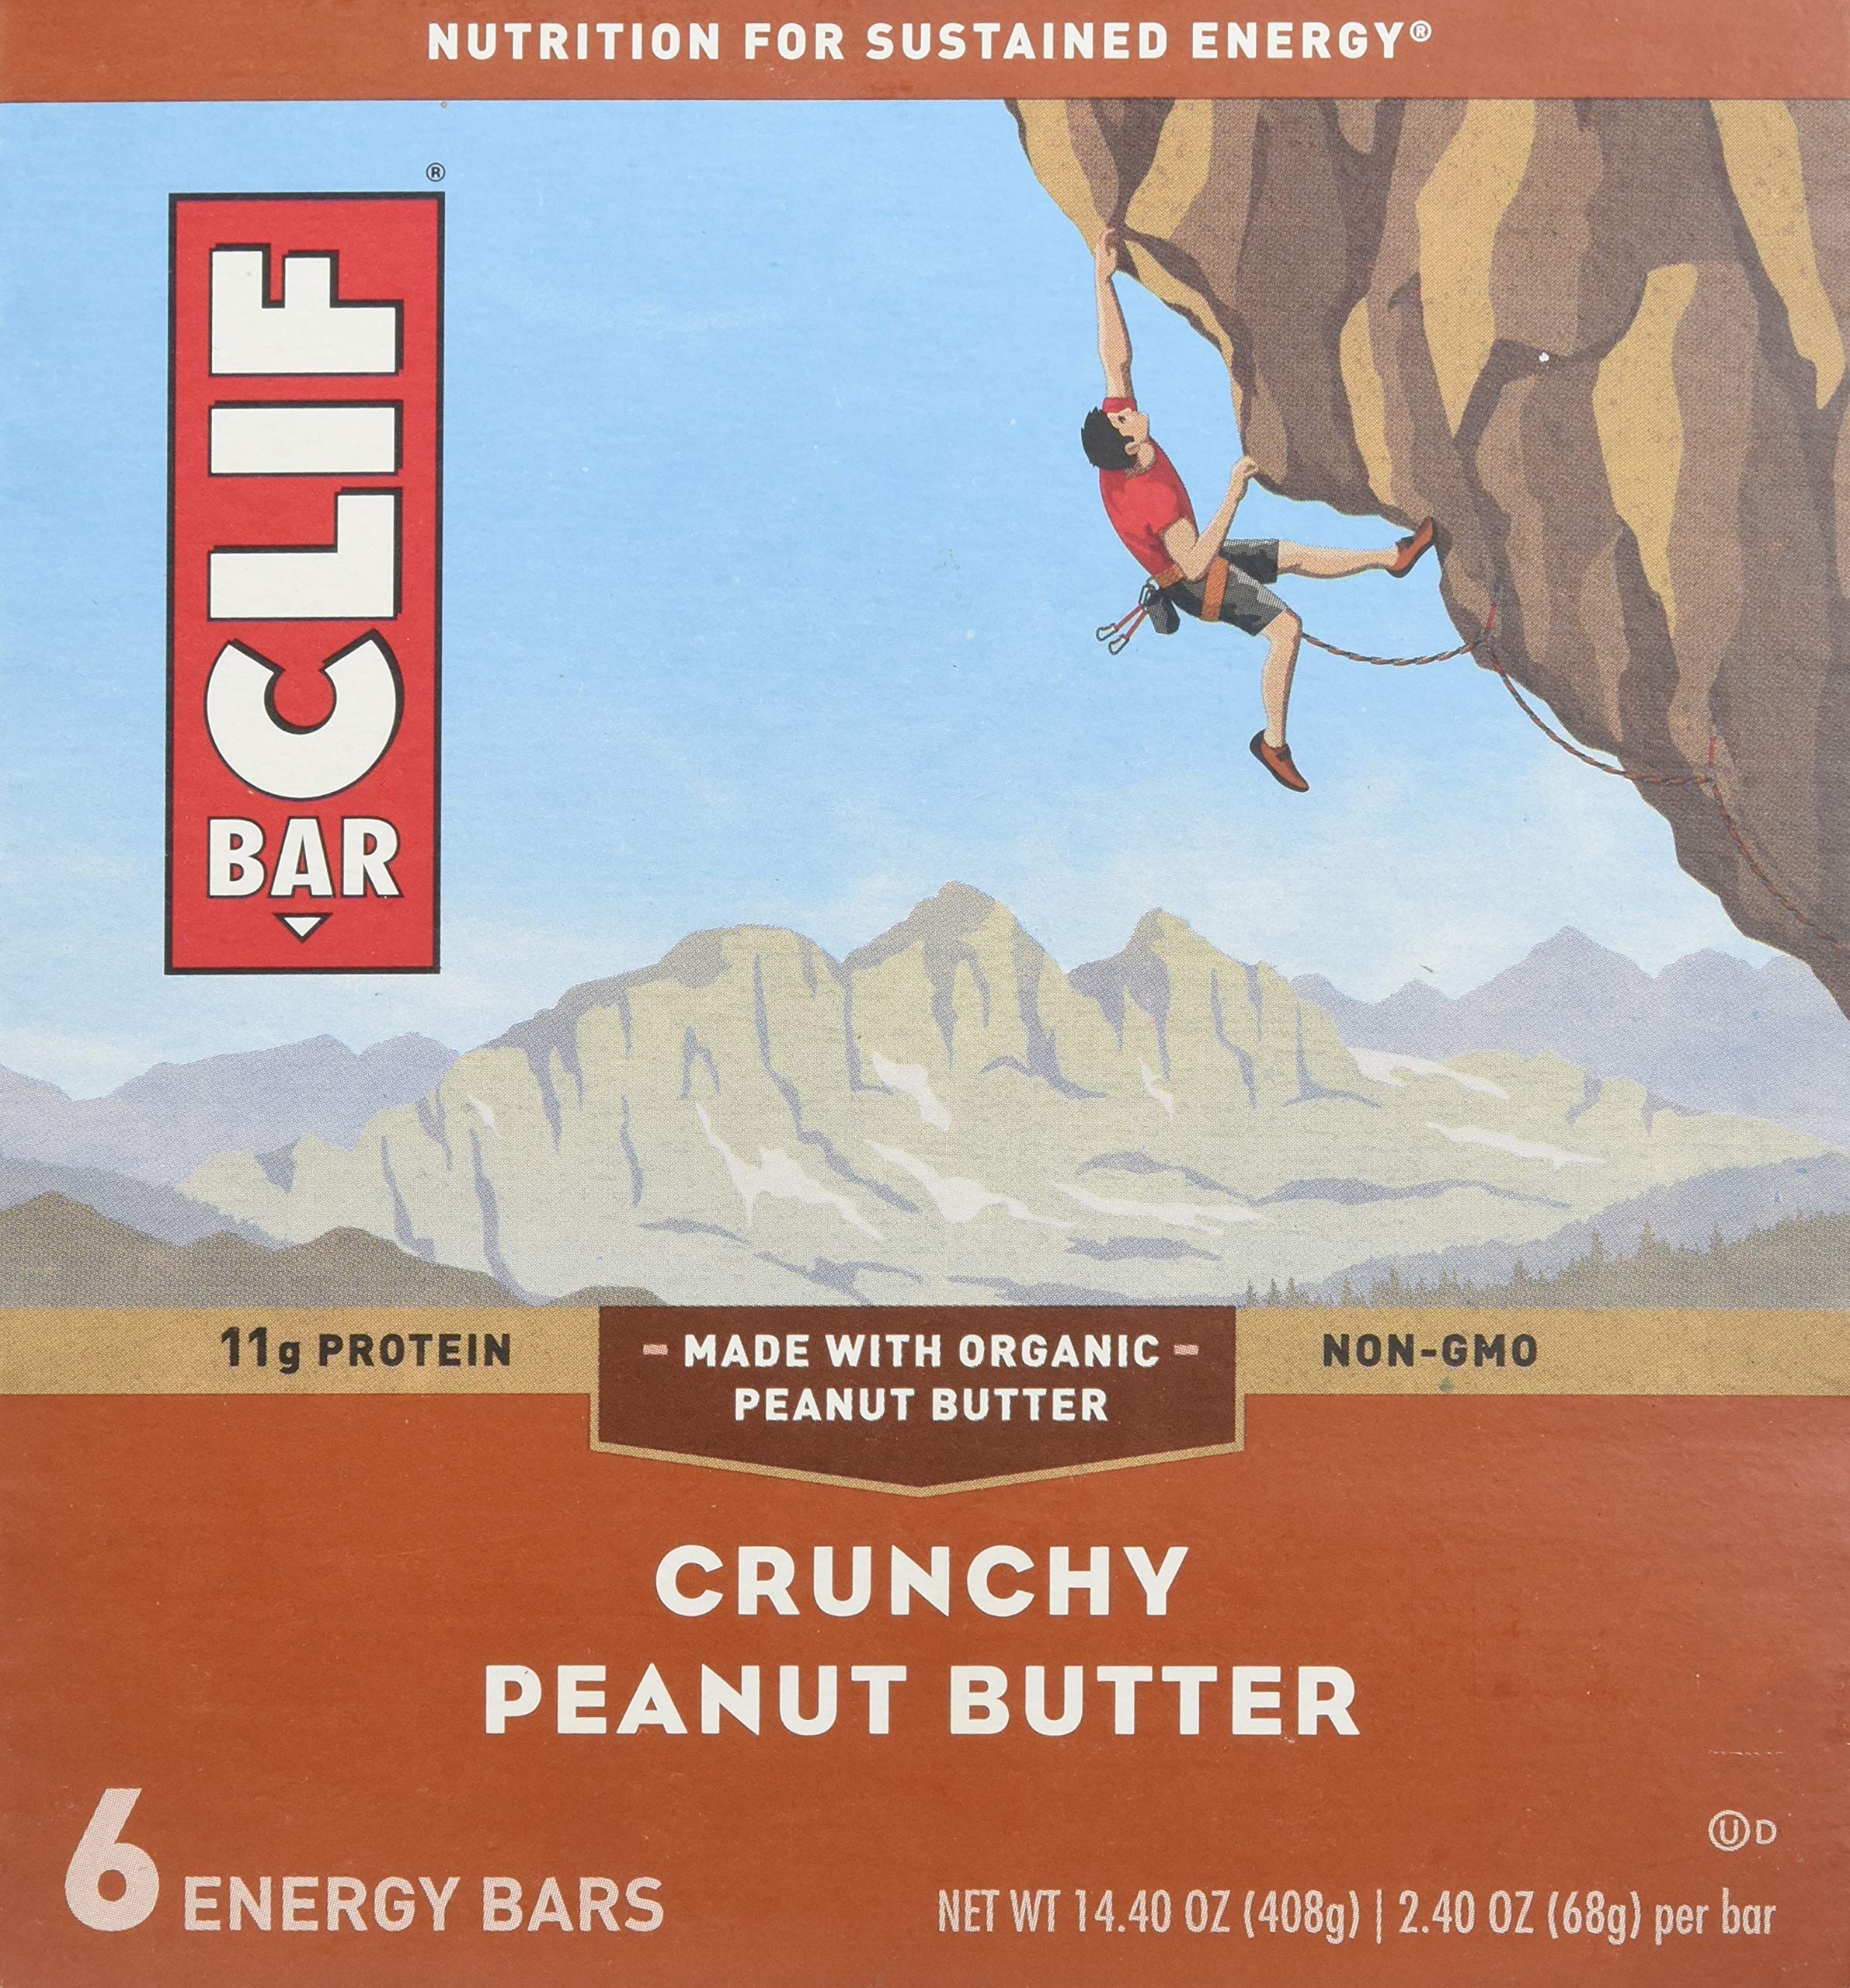
Item Name: CLIF Crunchy Peanut Butter Bar 2.4 OZ (Pack of 6)
Bullet Point 1: Energy Bar
Bullet Point 2: Clif Bar
Value: 14.4
Unit: Ounce

Price: 10.93